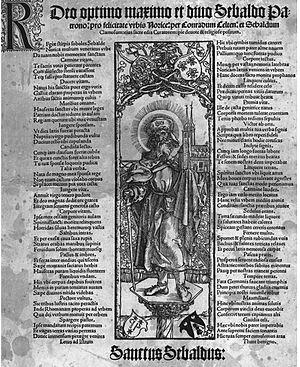
Albrecht Dürer, Saint Sébald sur un piédestal. Blasons des maisons royales danoises et françaises
Saint Sébald de Nuremberg est vénéré comme saint patron de la ville de Nuremberg et était le garant de son indépendance comme ville libre d'Empire. D'après la légende, Sébald était un ermite et un missionnaire.